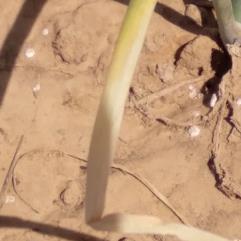
Crop: Onion
Condition: fusarium-d